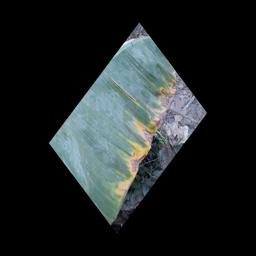
Label: POTASSIUM DEFICIENCY